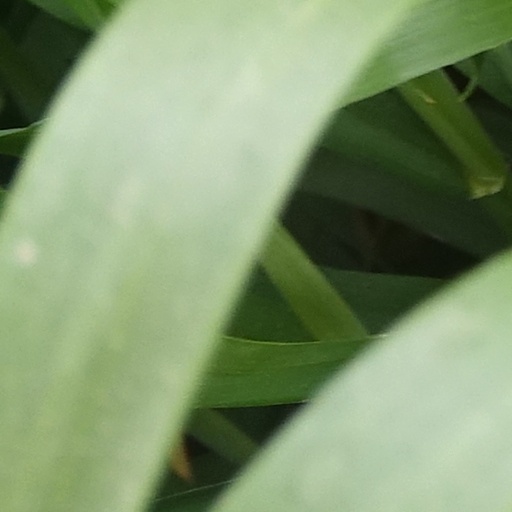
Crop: wheat